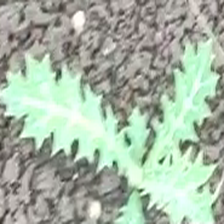
Weed species: Bilayat_(Mexicana_Argemone)